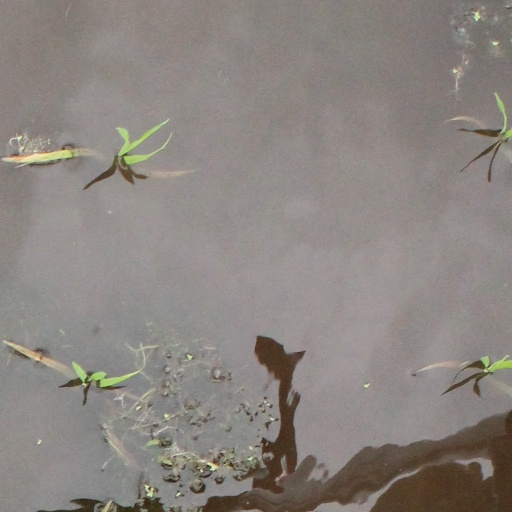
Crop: rice